Windscreen wiper

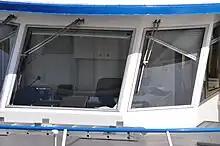
Simple parallelogram linkages on a boat windscreen

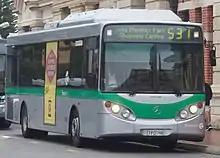
Pantograph windscreen wipers (Fig. 6) used on Mercedes-Benz O 405 NH

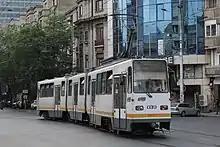
A V3A tram using a wiper geometry like Fig. 6, but uses a single wiper instead of two

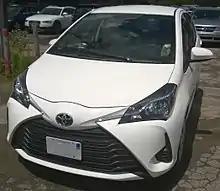
Toyota Yaris with large single wiper

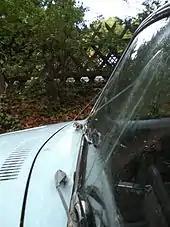
Windscreen washer in operation

Most wipers are of the pivot (or radial) type: they are attached to a single arm, which in turn is attached to the motor. These are commonly found on many cars, trucks, trains, boats, airplanes, etc.